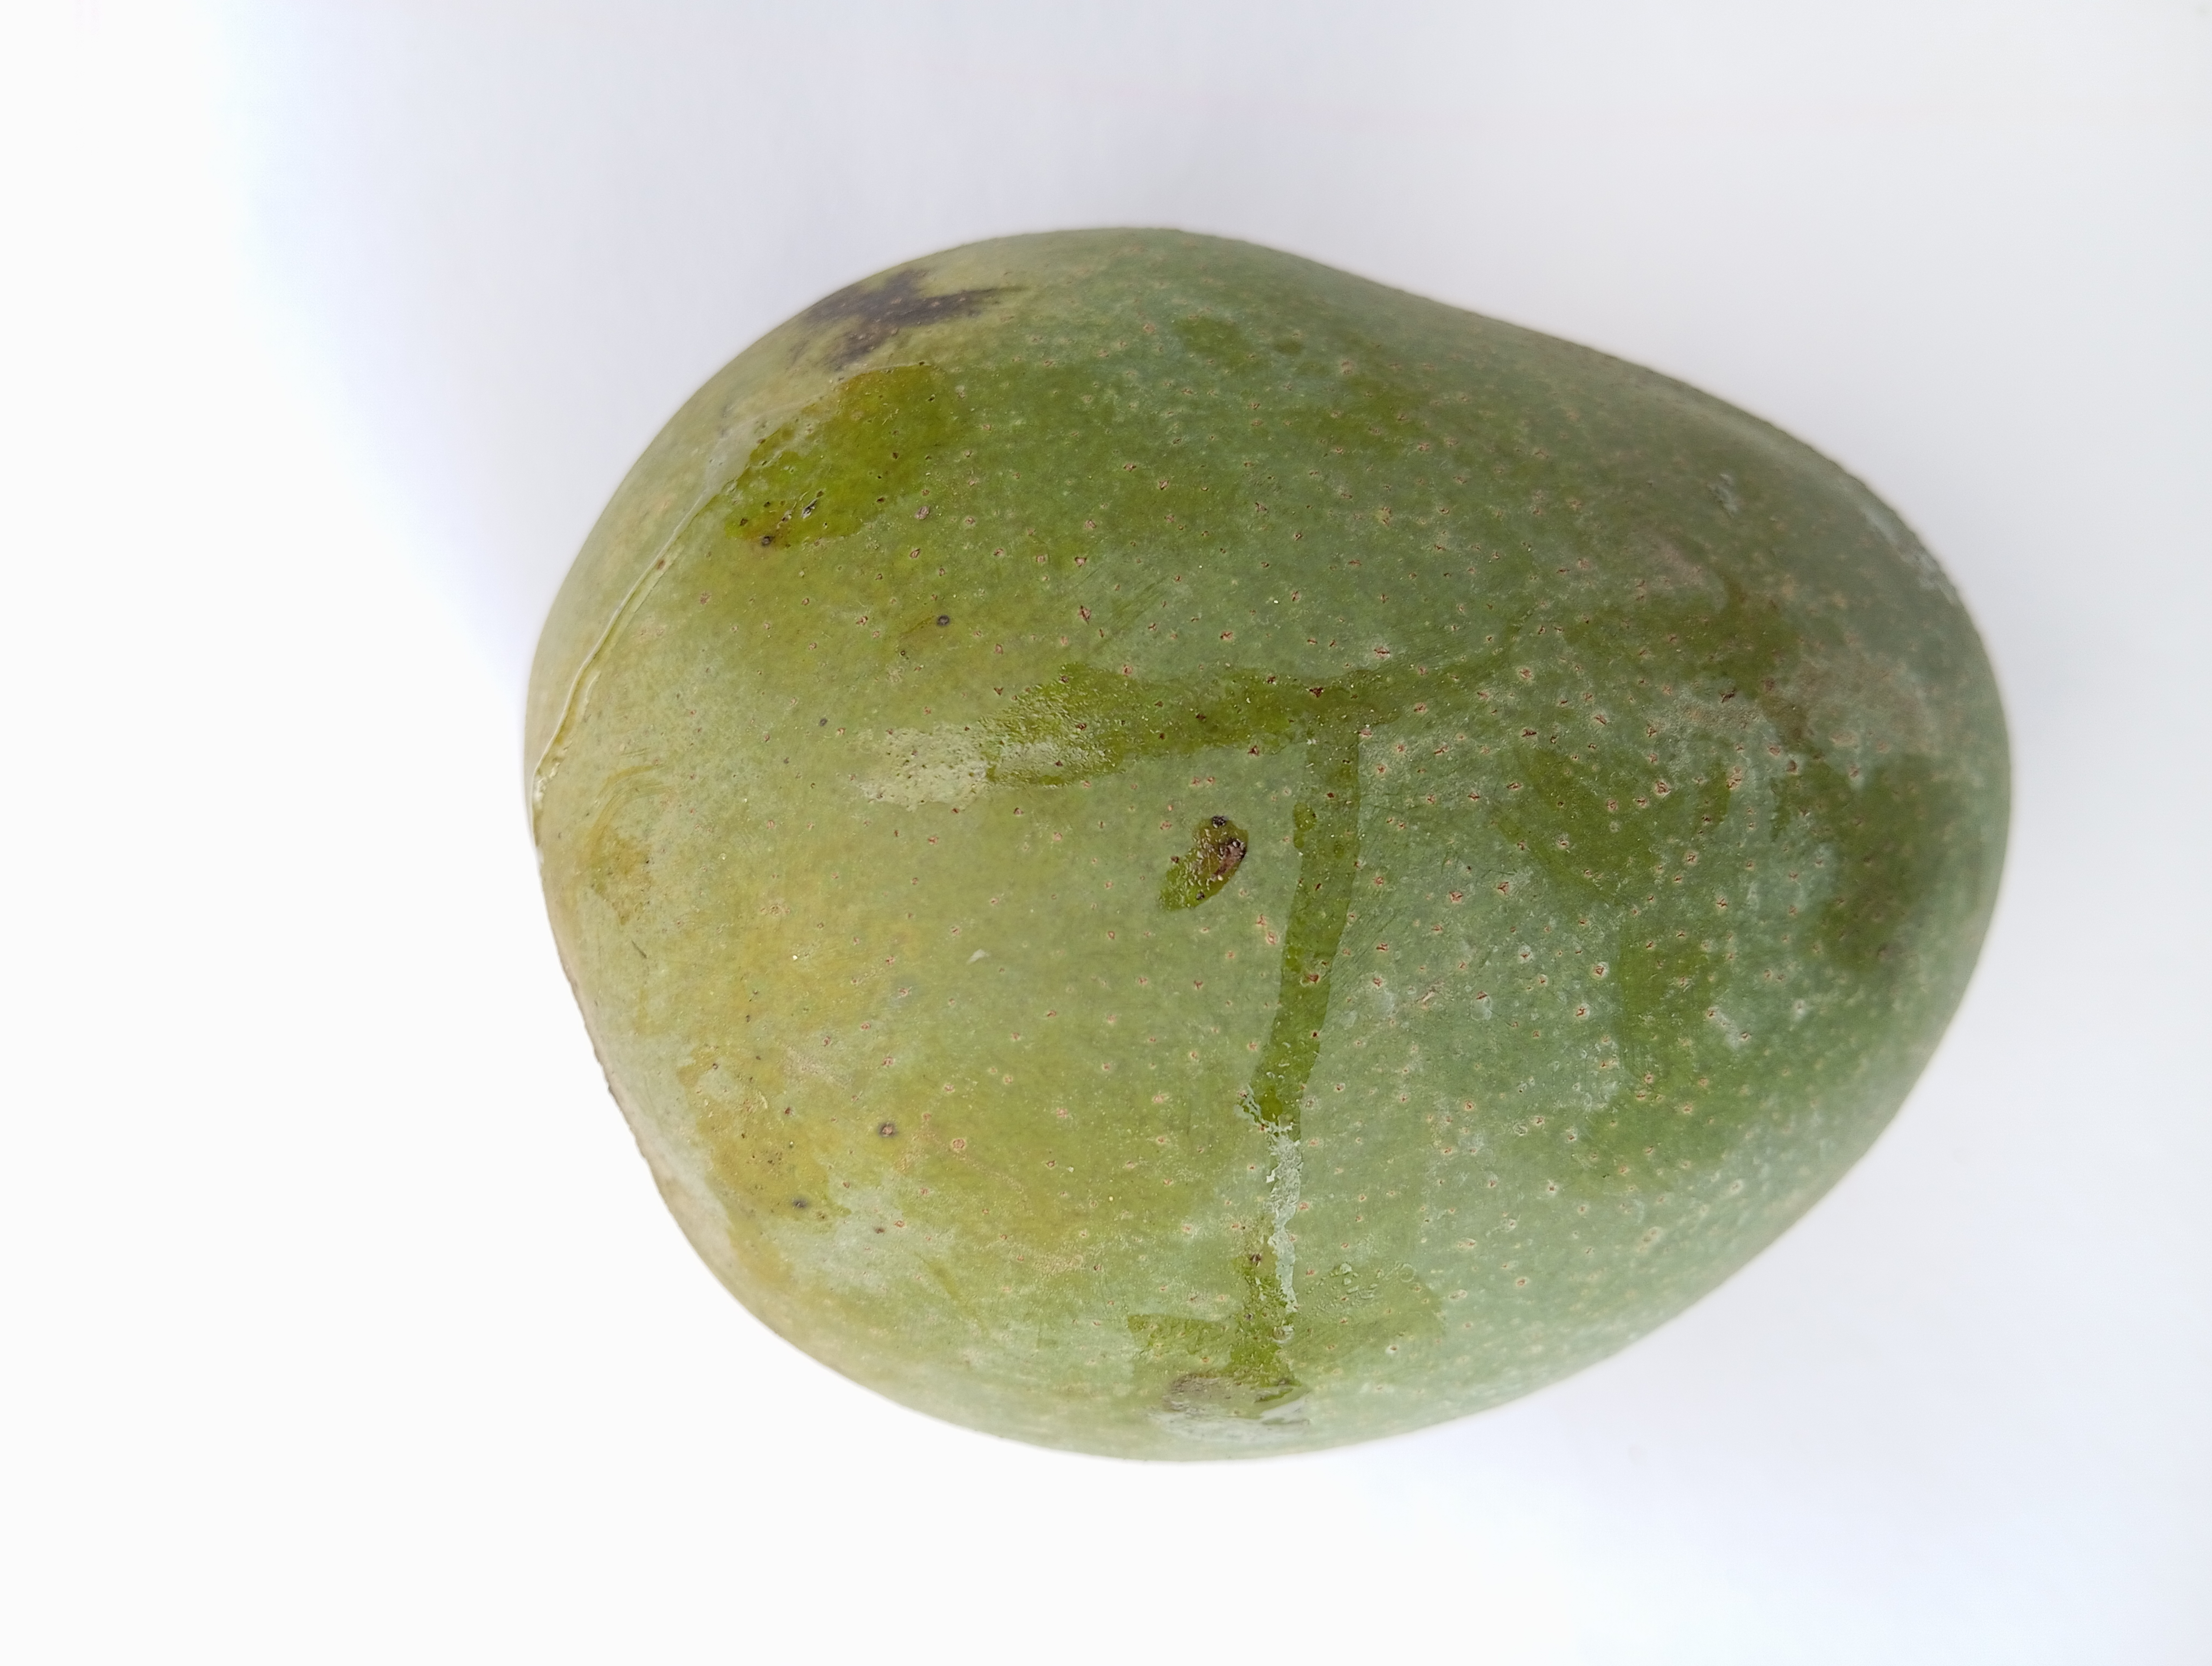
Mango variety: Himsagar